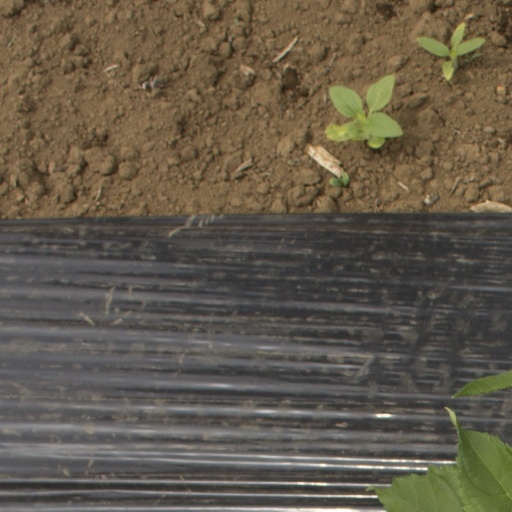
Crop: Jerusalem artichoke